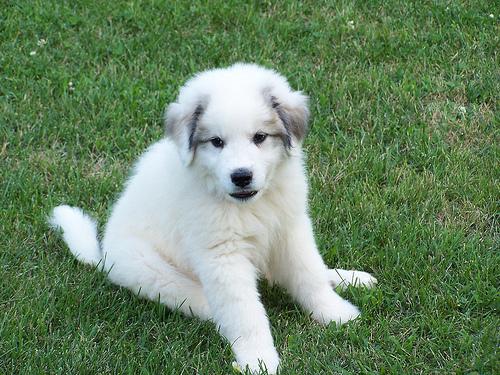
Breed: great pyrenees